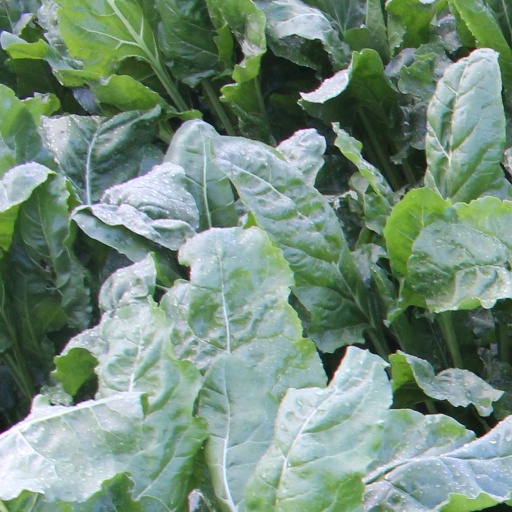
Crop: sugar beet